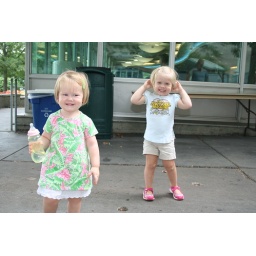
brynn likes water in a bottle for bike rides. seriously, she is not still drinking from one.